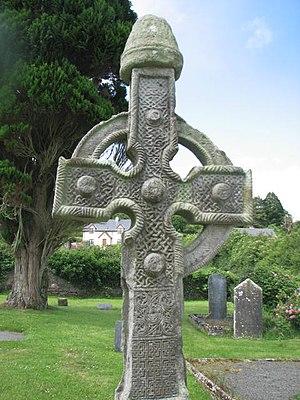
Cormac mac Cuilennáin était un évêque irlandais, qui fut aussi roi de Munster de 902 jusqu'à sa mort. Il fut tué au combat au Leinster, probablement en tentant de rétablir l'autorité des rois de Munster sur cette province.